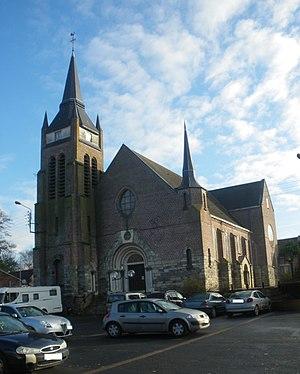
Vue de l'église de Vermelles.
Vermelles est une commune française située dans le département du Pas-de-Calais en région Hauts-de-France.